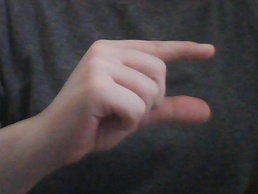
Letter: dal